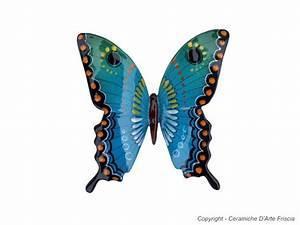
butterfly